John Wilson McConnell

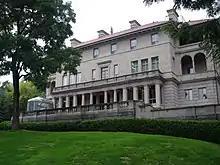
The J.W. McConnell mansion at 1475 Pine Avenue West in Montreal

When McConnell died in 1963, his newspaper's rival, the "Montreal Gazette", gave his death front-page coverage, describing him as "one of the world's great philanthropists" and that he had "played a key role in building the institutions in this city." He was interred in the family plot at Mount Royal Cemetery in Montreal.